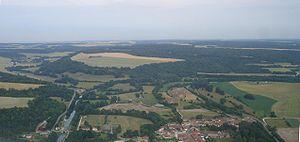
L'oppidum de Boviolles d'une superficie de 50 hectares domine la confluence Ornain-Barboure, lieu d'implantation de l'agglomération antique de Nasium.
Nasium, ville de Gaule, première capitale de la civitas des Leuques, dans l'Est de la France, est aujourd'hui Naix-aux-Forges dans la Meuse à proximité de Ligny-en-Barrois et de Bar-le-Duc.